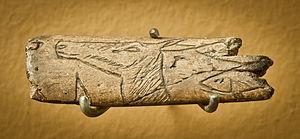
Os gravé provenant de la grotte de la Vache (Ariège). Conservé au Musée d'Archéologie Nationale à Saint-Germain-en-Laye (Yvelines, France).
La grotte de la Vache, petite grotte située sur la commune d'Alliat en Ariège, est un site archéologique du Paléolithique supérieur qui a livré des vestiges et des œuvres d'art mobilier du Magdalénien.
Le Magdalénien est la dernière phase du Paléolithique supérieur européen, comprise entre environ 17 000 et 12 000 ans avant le présent. Ce terme a été proposé par l'anthropologue français Gabriel de Mortillet d'après le nom du site préhistorique de la Madeleine à Tursac en Dordogne.